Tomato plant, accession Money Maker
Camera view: vertical (180 deg); turntable rotation: 300 degrees
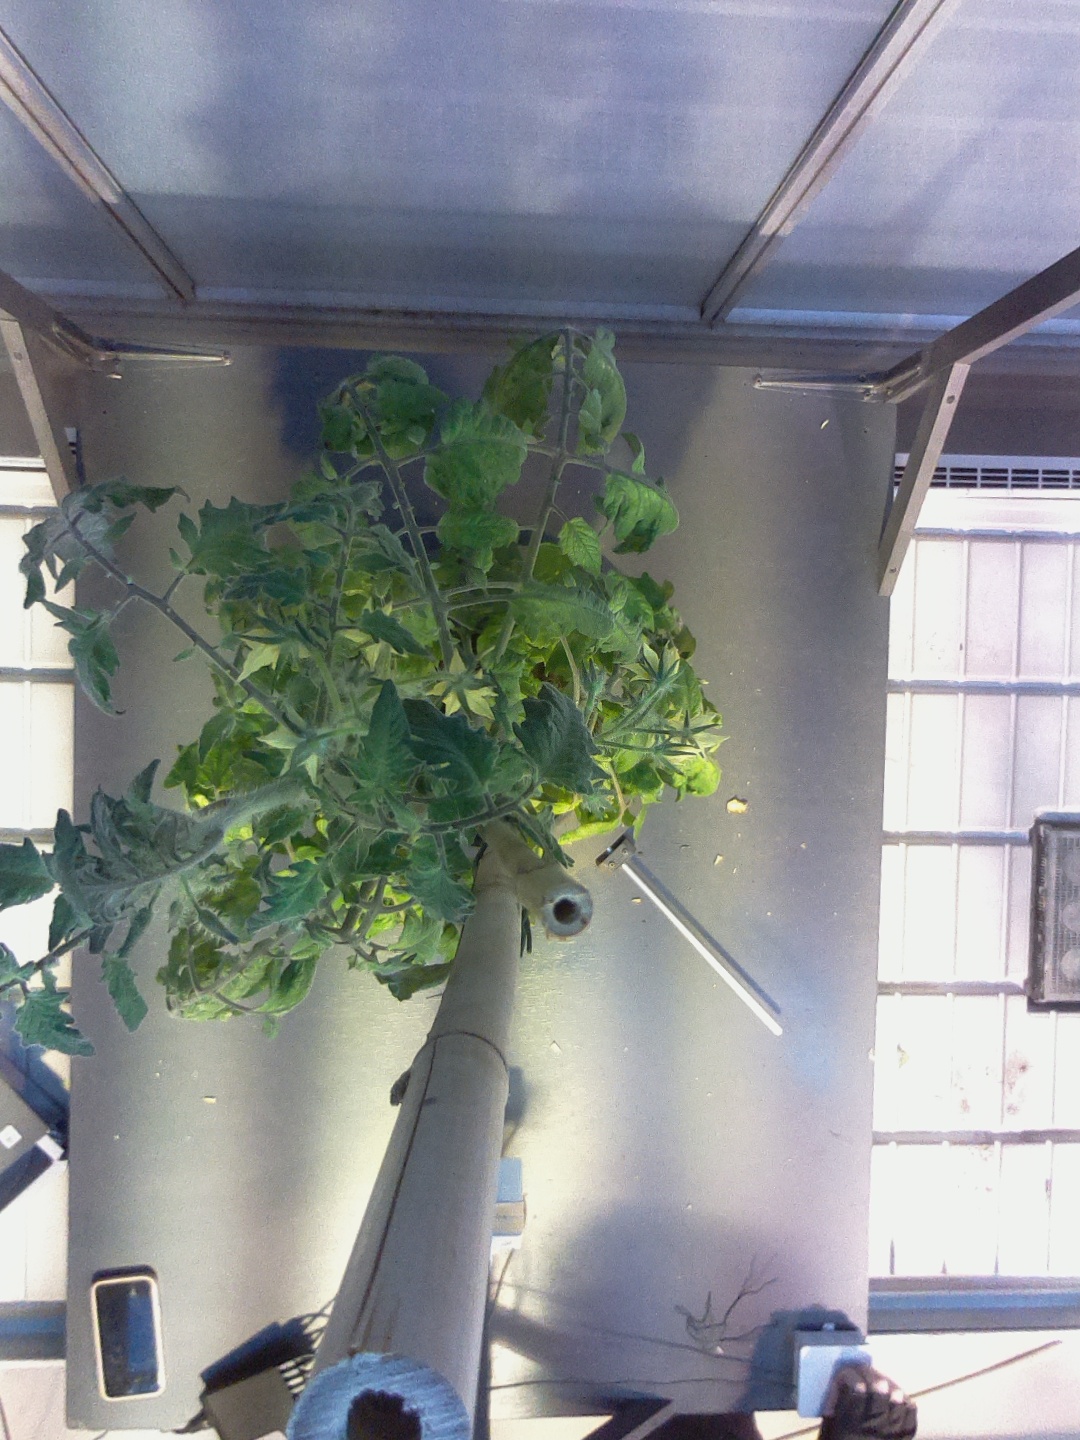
BBCH growth stage 72: 20%-30% of final fruit size